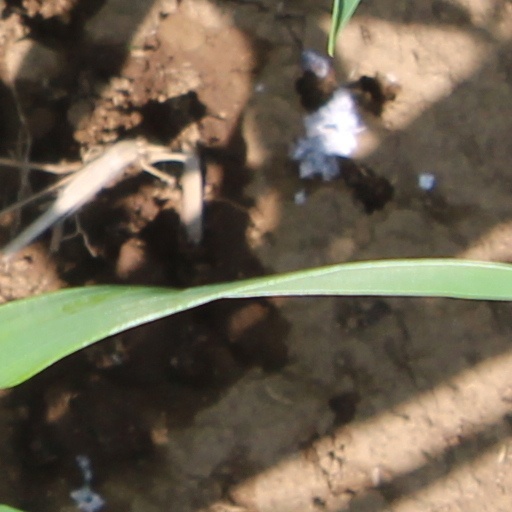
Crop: wheat